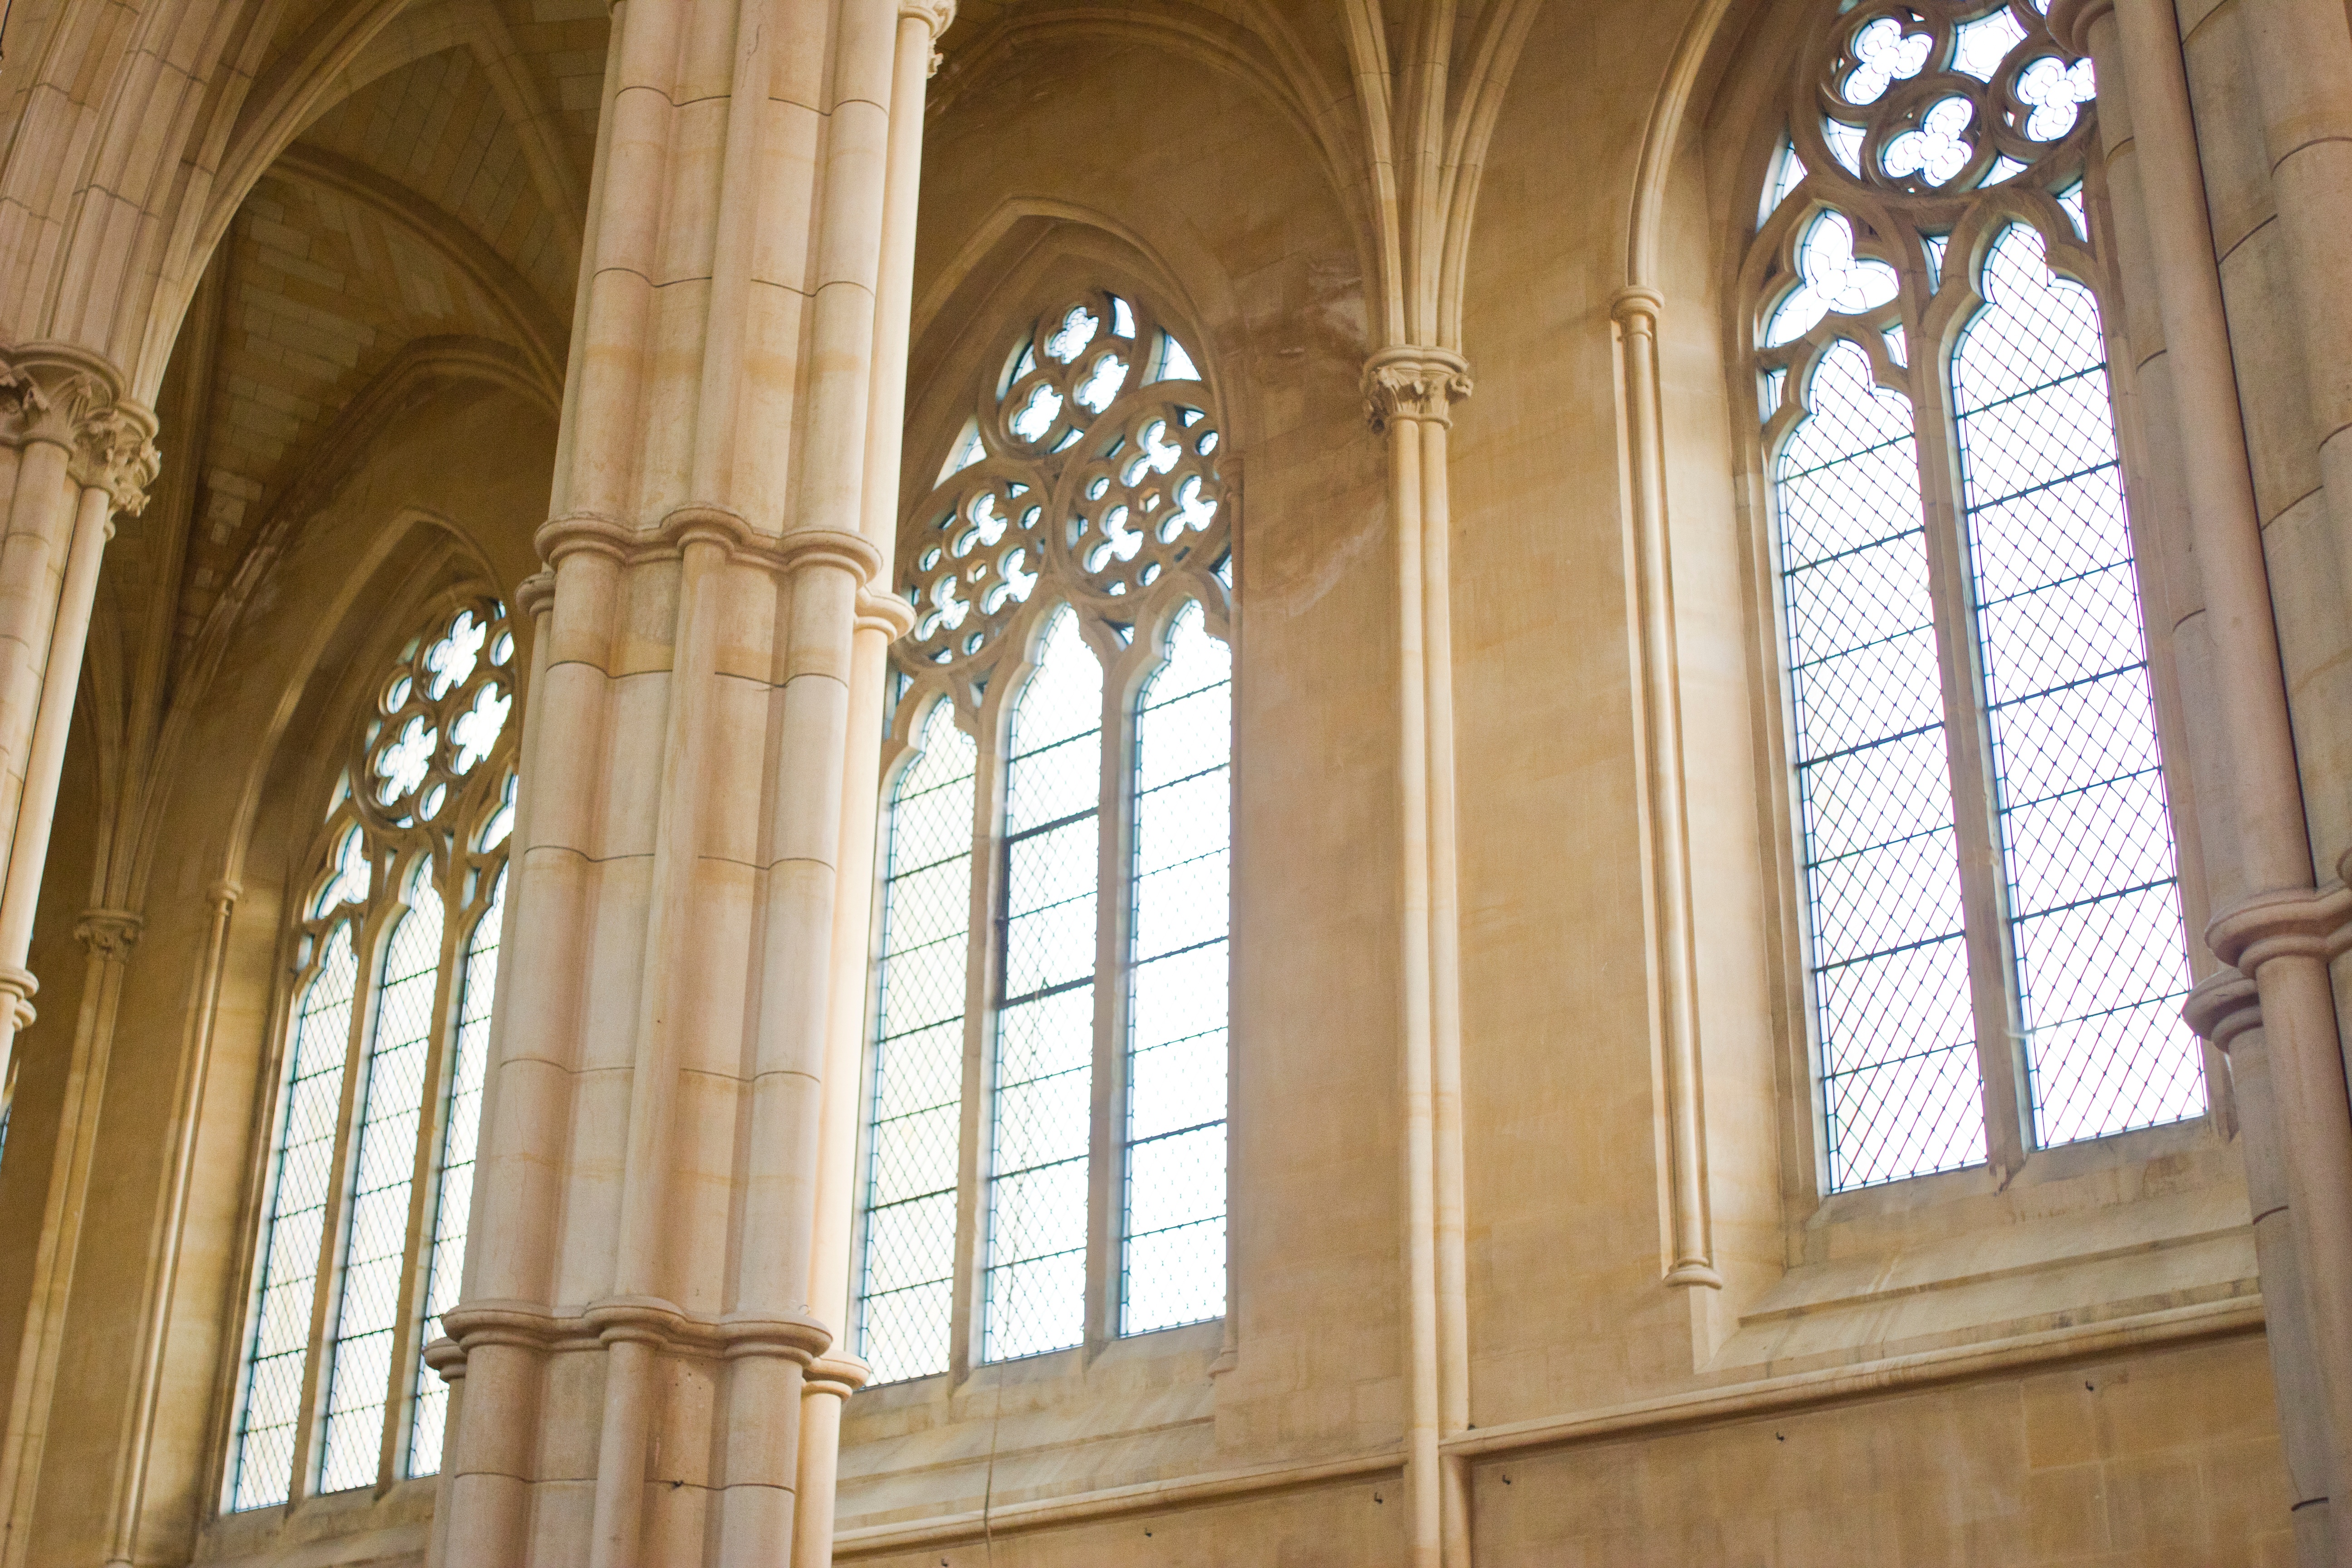
architecture, structure, window, building, arch, column, facade, cathedral, place of worship, interior design, symmetry